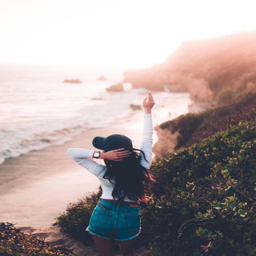
wild and free by the sea .